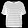
Label: T - shirt / top